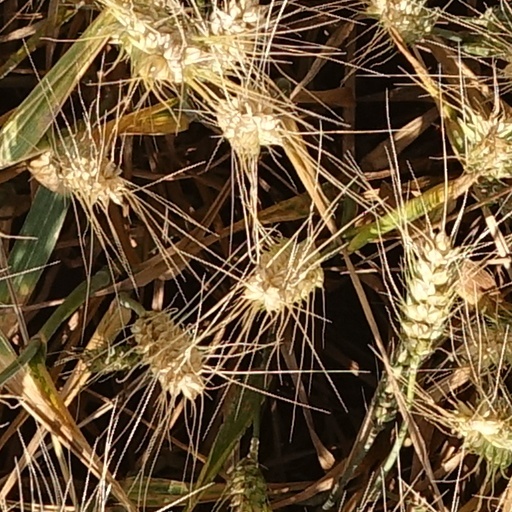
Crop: wheat